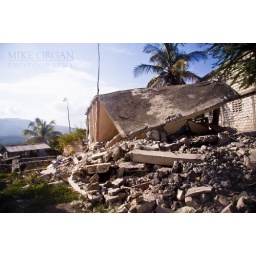
Majority of my shots of the town were in a truck through dirty windows, so not the best pictures